Roman Serbyn

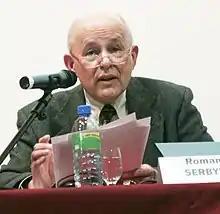
Roman Serbyn in 2009

Roman Serbyn (born 21 March 1939) is an historian, and a professor emeritus of Russian and East European history at the University of Quebec at Montreal, and an expert on Ukraine. He currently resides in Montreal, Canada.